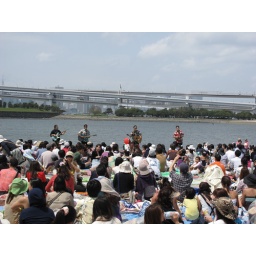
The winds were high, and the sand was flying everywhere for the LocoMoco Sunset event in Odaiba.